Love for Sale (Bilal album)

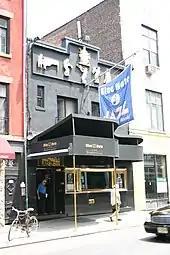
New York's Blue Note Jazz Club(2004), among the venues where Bilal previewed music from "Love for Sale"

Lyrically, the album's opening track "Something to Hold on To" reflects Bilal's growing dissatisfaction with writing "contrived love songs" at the time, as he tells the lyrics website Genius. According to Haithcoat, the song serves as "the equivalent of foreplay" as the singer declares his devotion to a lover in lyrics resembling "a letter (or text) dashed off after waking at 4:00a.m. in a lovesick sweat". The line, "And I know that shit sounds corny, but it's the way that I feel", also reflects his self-commentary as he was writing the song. While Godfrey finds that song's lyrics "grounded", more brazen sentiments feature in the sexual slow jam "White Turns to Grey" ("Did I hear you say, 'come harder, baby'") and "Make Me Over", "a manic funk love song" in which Bilal sings of submitting himself wholly for love's sake.